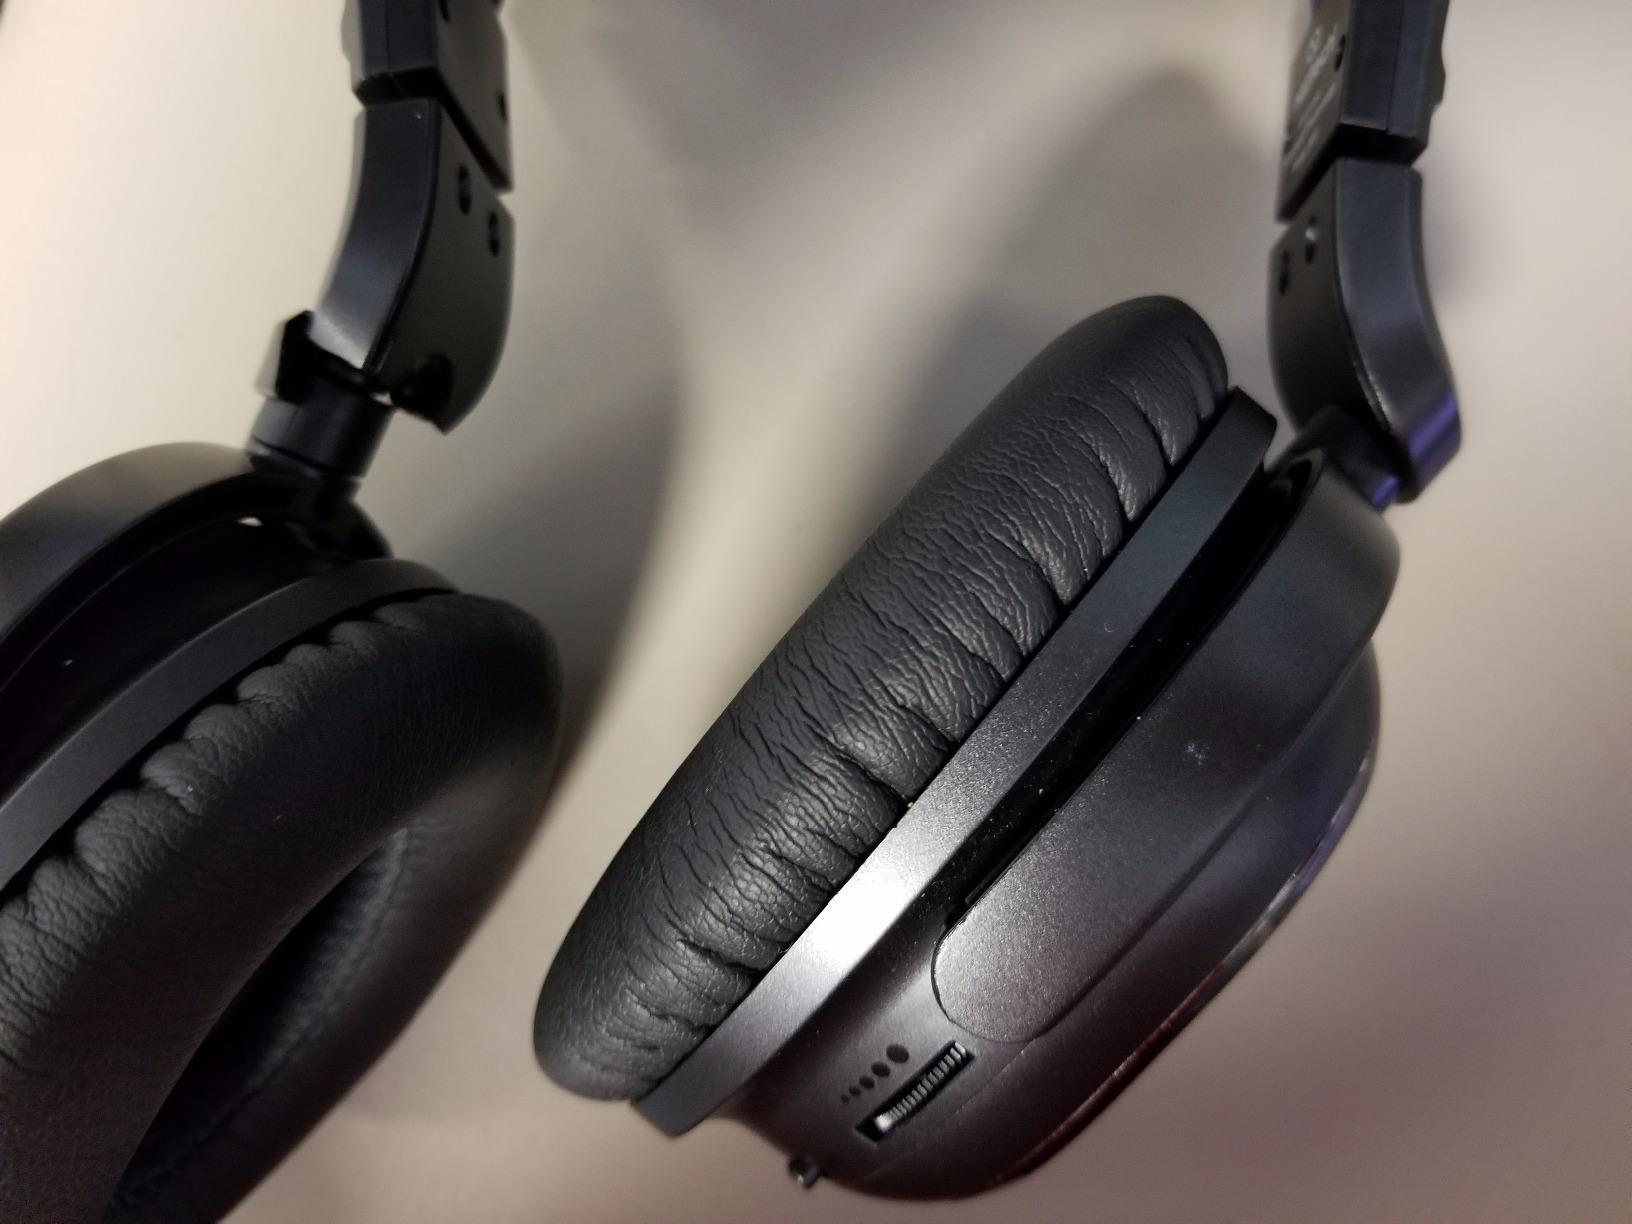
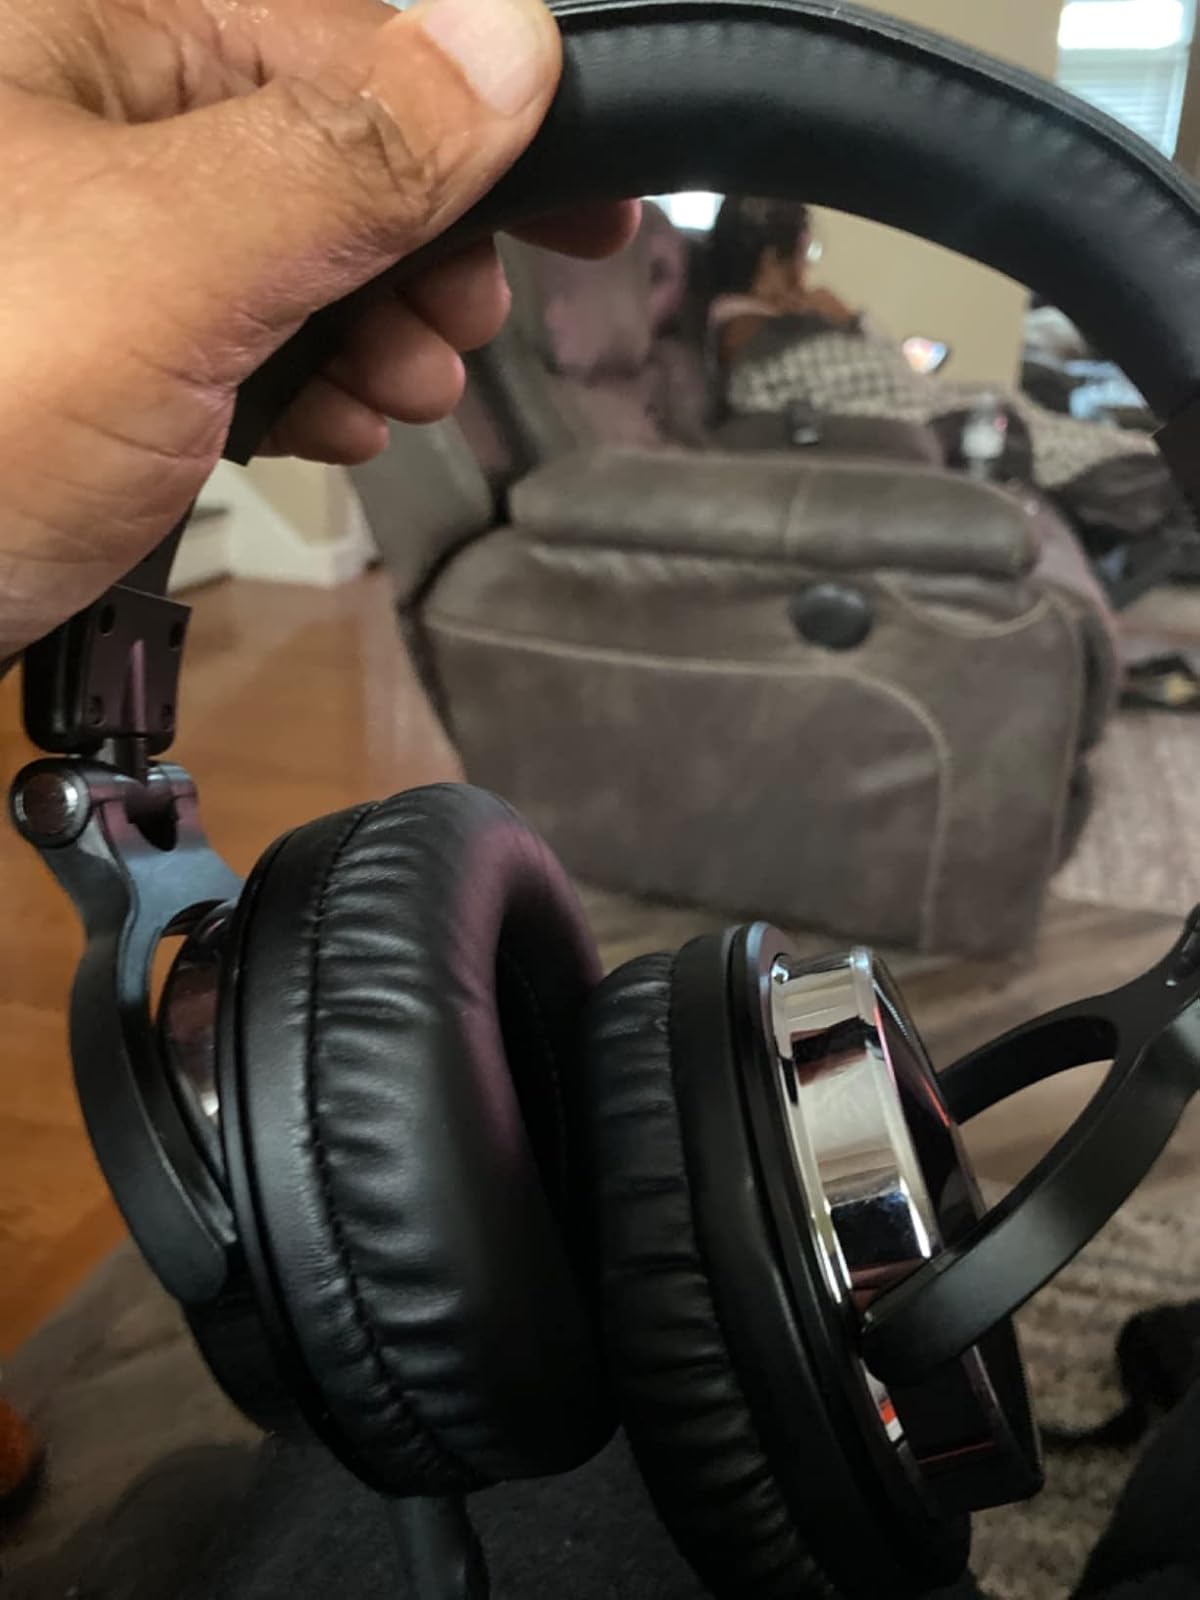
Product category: headphones
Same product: no